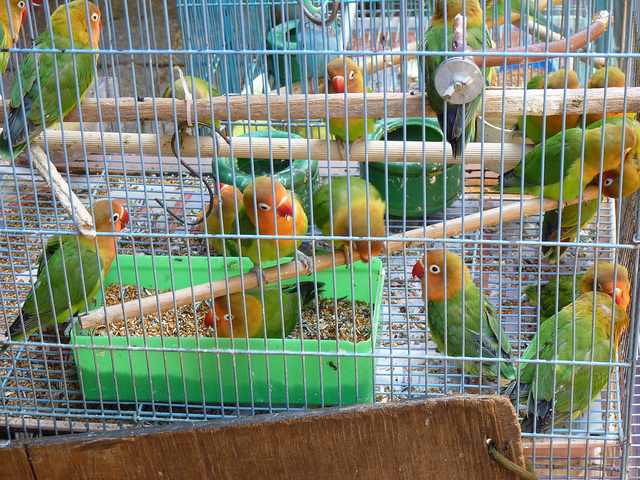
user: Given an image and a question. Answer the question in a short answer. Question: What kind of bird is this? Short Answer:
assistant: parakeet